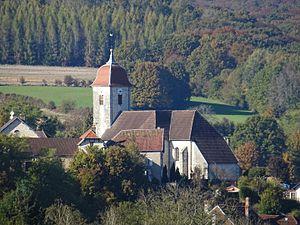
L'église Saint-Gengoul de Chassey-lès-Montbozon.
Chassey-lès-Montbozon est une commune française située dans le département de la Haute-Saône en région Bourgogne-Franche-Comté. Ses habitants se nomment les Chasséens et les Chasséennes.